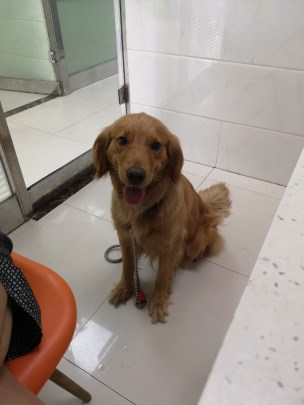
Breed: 5355-n000126-golden_retriever